1971 World Series

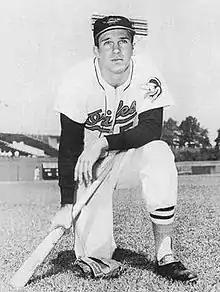
Brooks Robinson

The 400th game played in World Series history, Baltimore returned to Memorial Stadium facing elimination. With Steve Blass needing another day of rest and Dock Ellis nursing an injury, Danny Murtaugh had to go to the well once again, starting reliever Bob Moose—his sixth different starter in this Series. Moose responded well by pitching shutout ball for five innings, while his Pirate teammates got him a 2–0 lead. Al Oliver doubled in the second off Jim Palmer and scored on a Bob Robertson single. Roberto Clemente added a homer in the third.